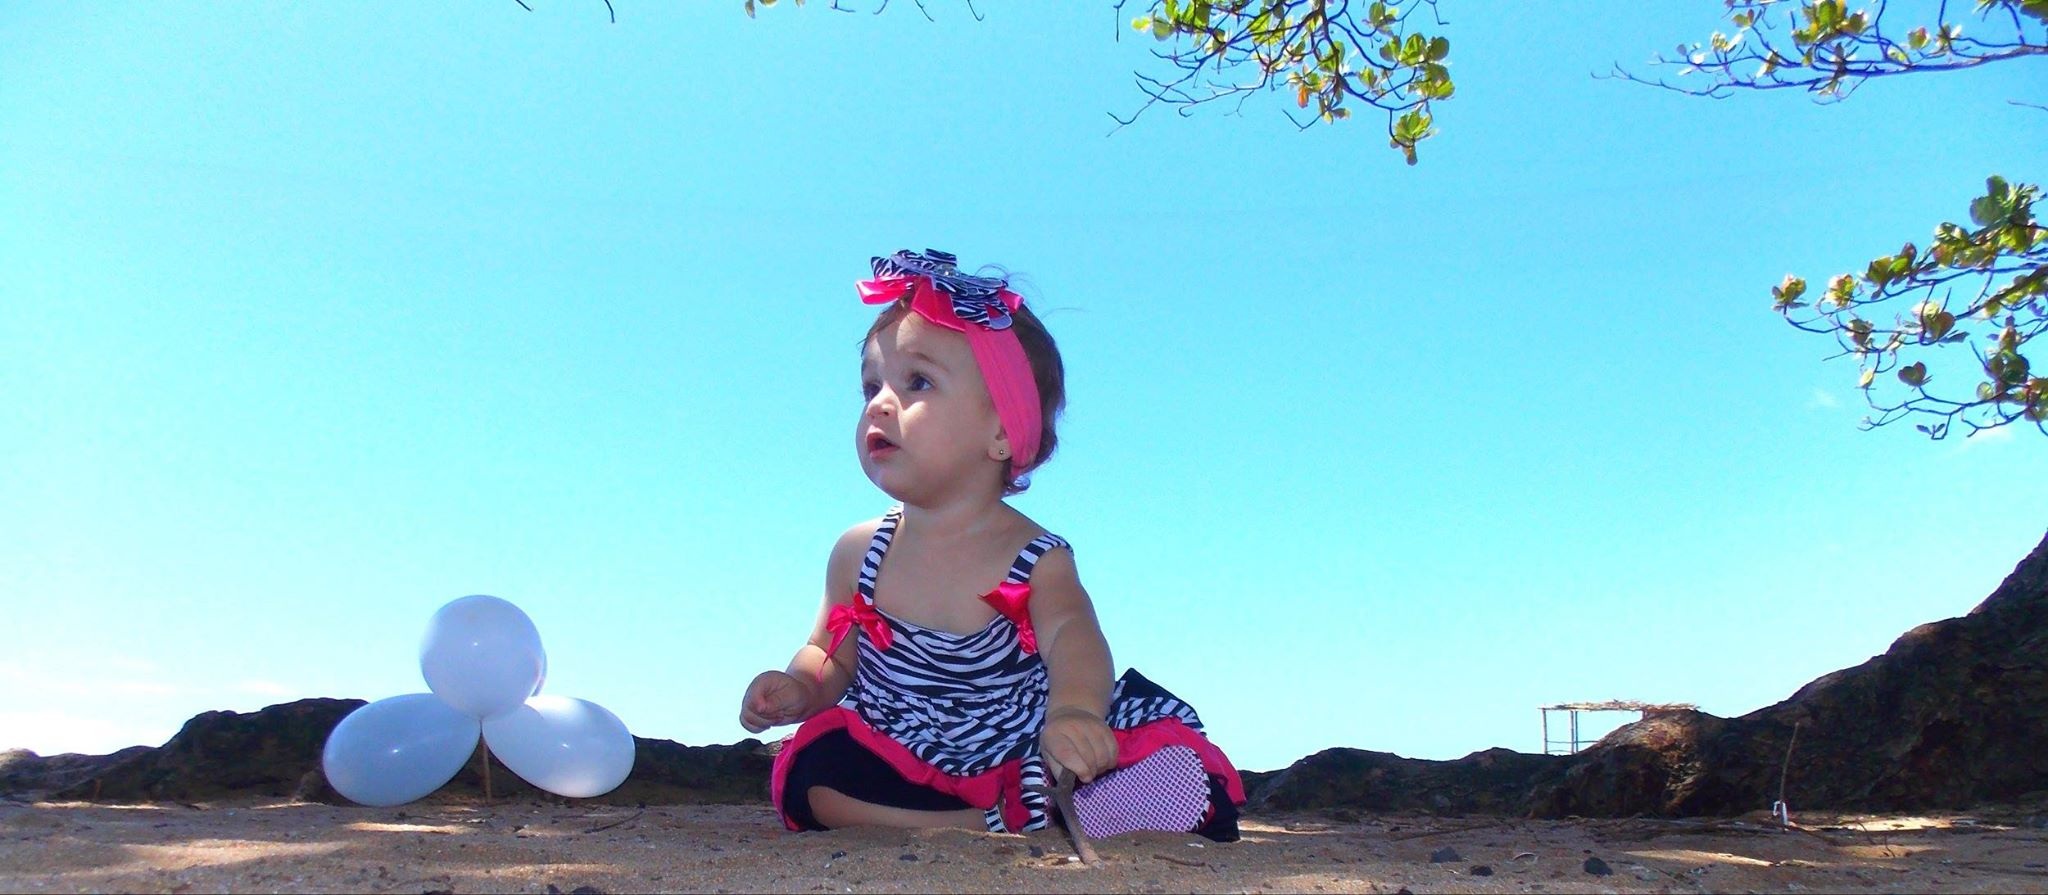
tree, sky, girl, play, summer, vacation, child, pink, baby, family, children, fun, mother, happy, happiness, innocence, child playing, child's face